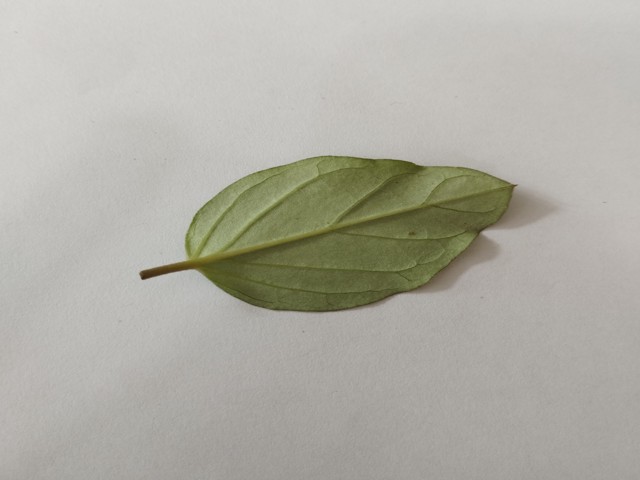
Plant: punarnava